Centro de Cultura Digital

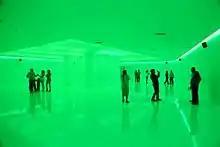
Memorial Space of the CCD

In a first moment, the space would be allocated to an official memorial of the Independence and Mexican Revolution. Afterwards of a controversy aroused by the costs of the Estela de Luz monument, the Mexican government decided to reorient the vocation of the space to a cultural centre in which it gave emphasis to the artistic activities and of learning related with the digital art.